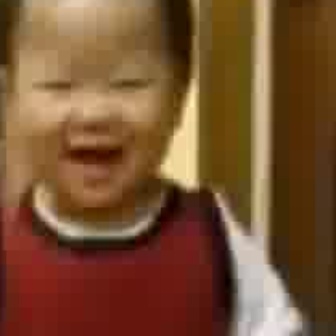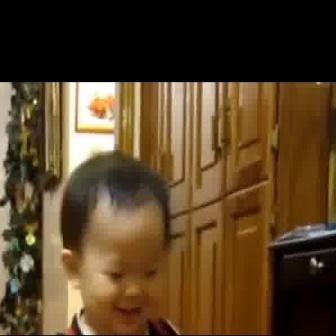
  Please identify the target specified by the bounding box [14,53,170,208] in the first image and locate it in the second image. Return the coordinates in [x_min,y_min,x_max,y_max] format.
Answer: [80,256,158,334]